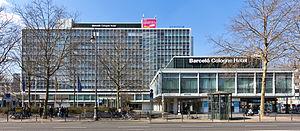
Le Groupe Barceló, est une entreprise espagnole spécialisée dans l'hôtellerie et le voyage. L'entreprise, fondée en 1931, a son siège à Palma de Majorque aux Baléares.